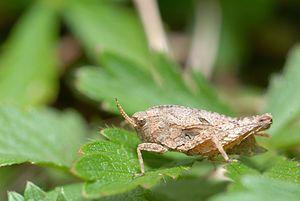
Tetrix bipunctata est une espèce d'insectes orthoptères de la famille des Tetrigidae. Elle est appelée Tétrix des sables ou Tétrix calcicole ou Criquet à capuchon.